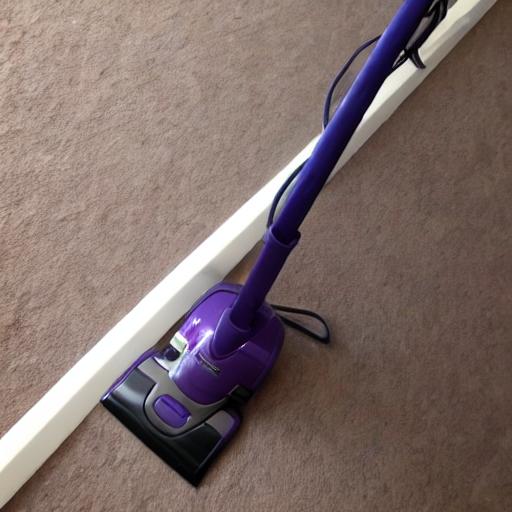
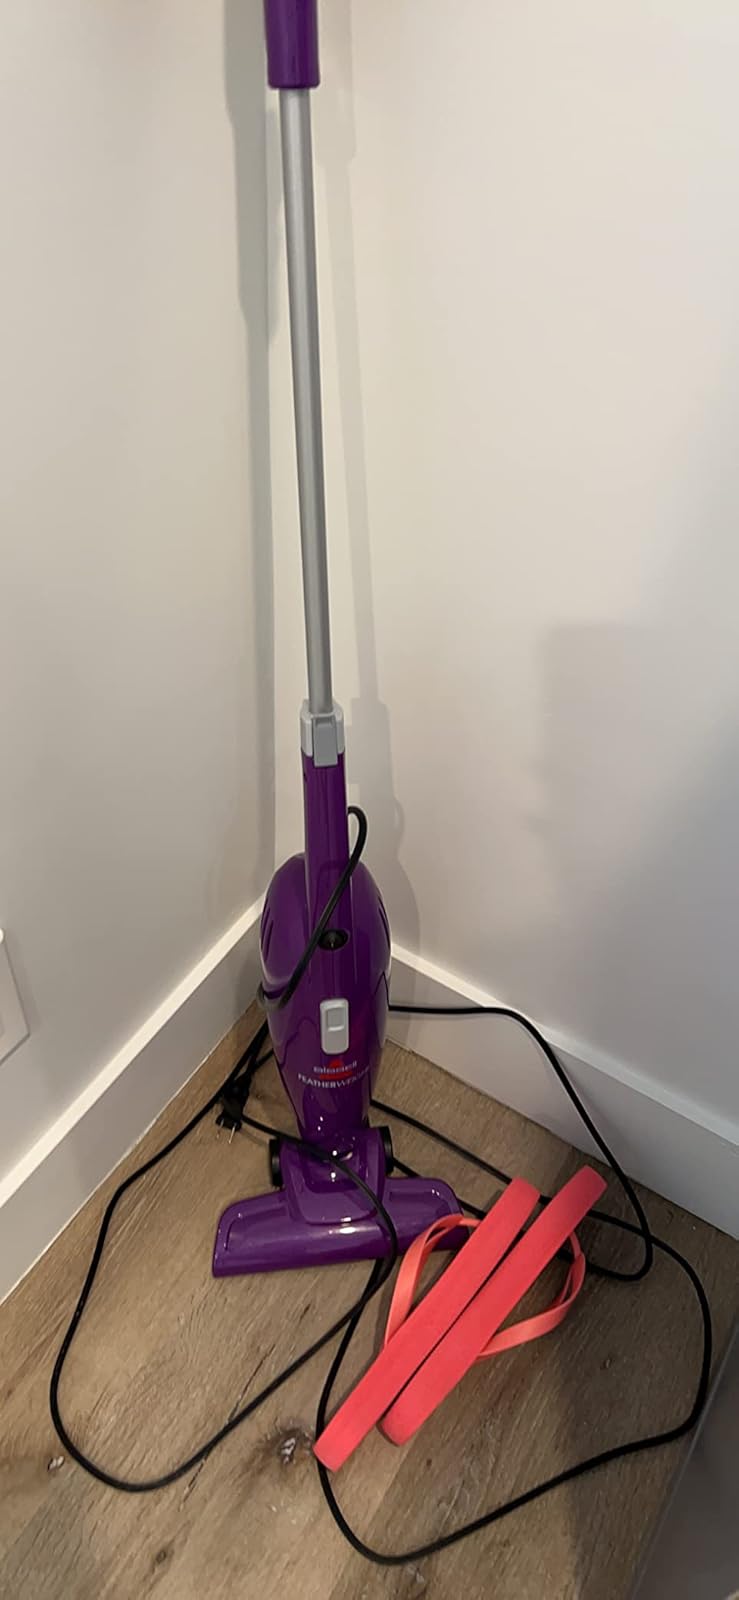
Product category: items_vacuum
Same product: no